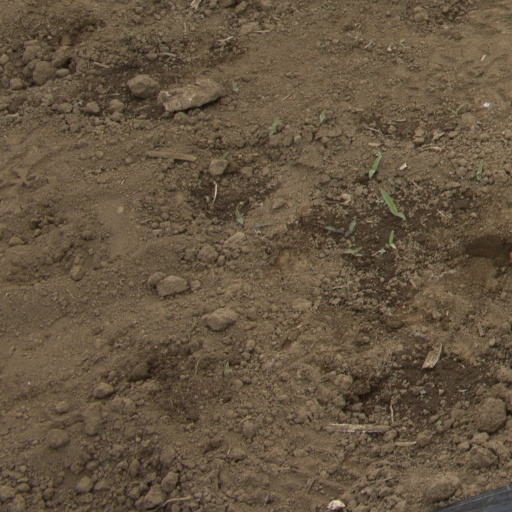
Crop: Jerusalem artichoke